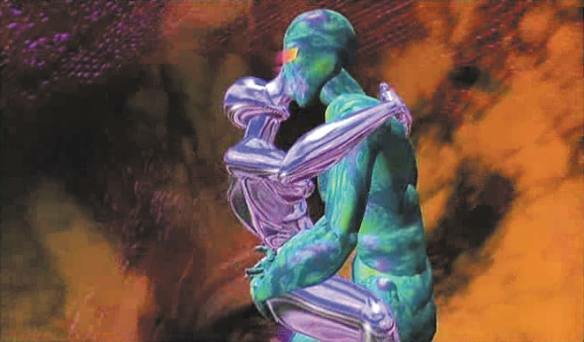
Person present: No